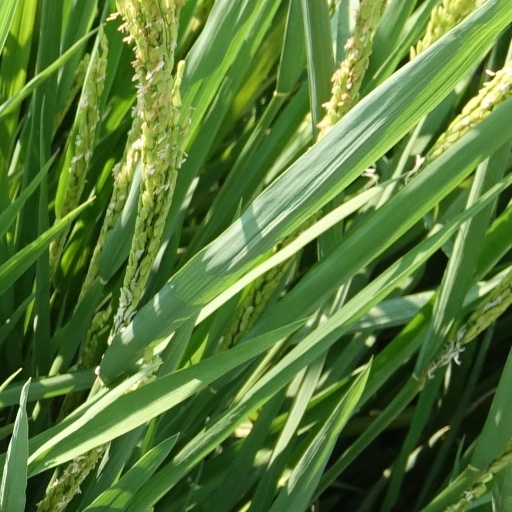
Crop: rice